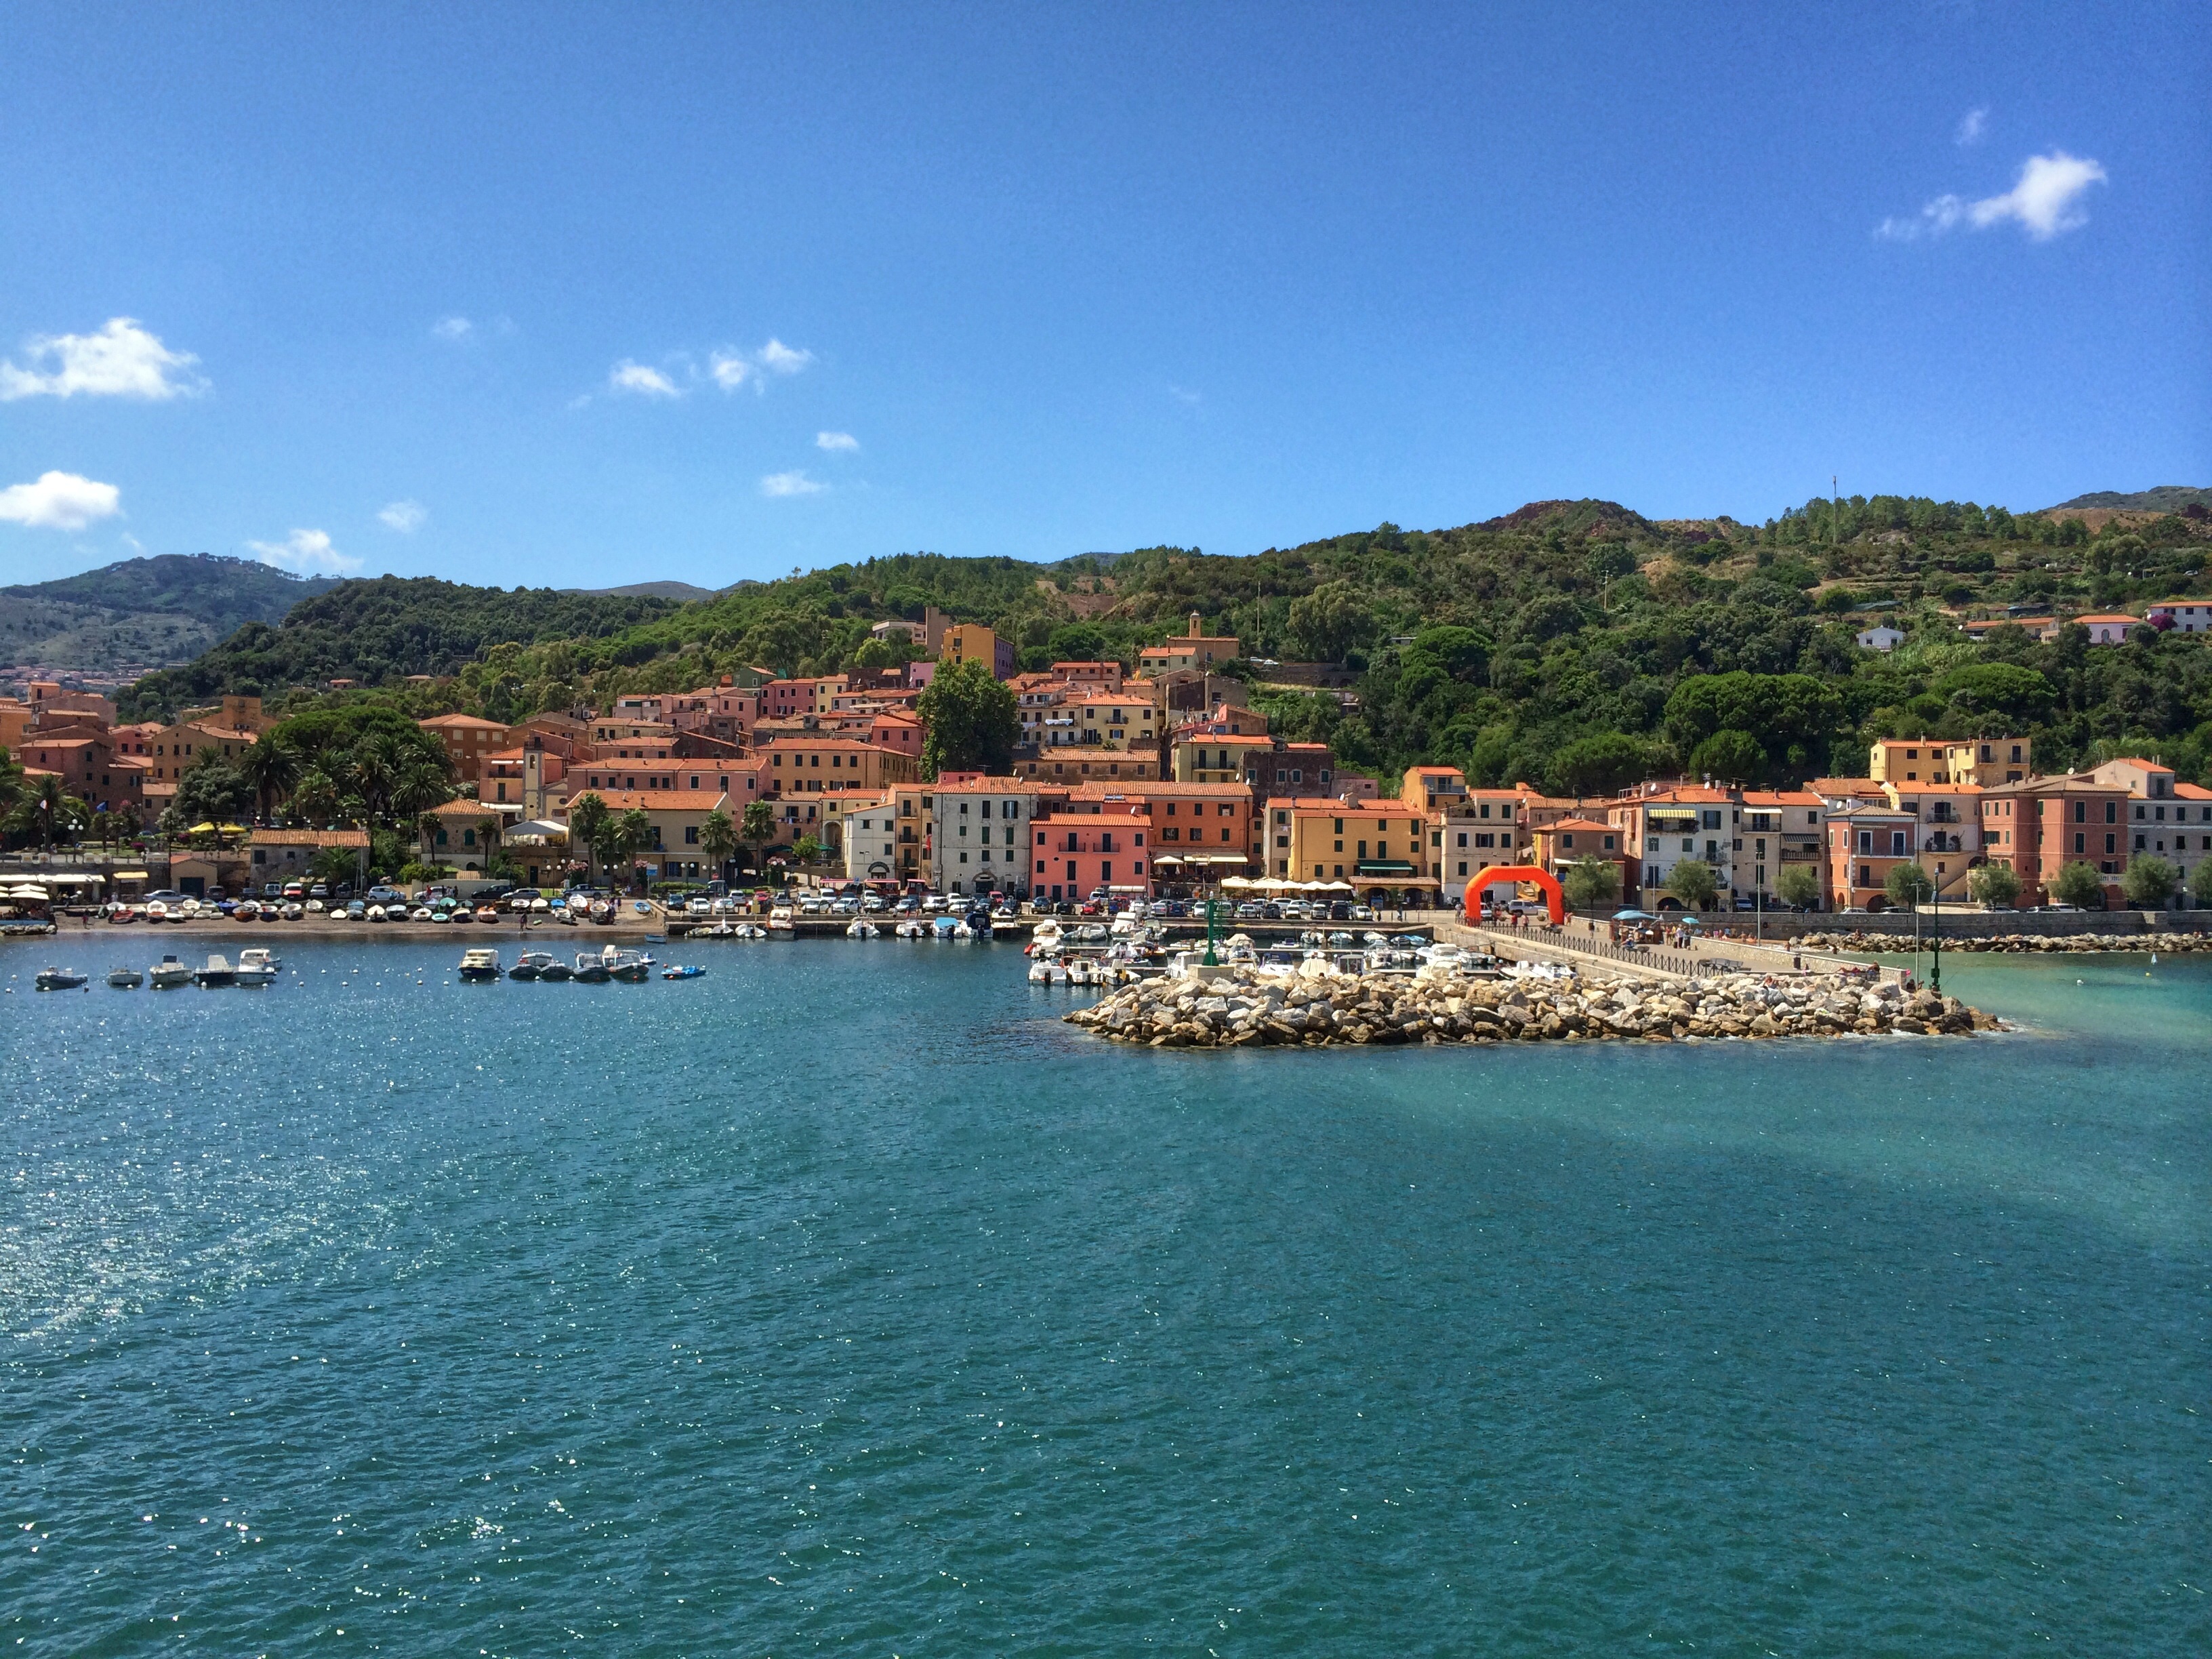
sea, coast, water, outdoor, ocean, sky, boat, town, city, ship, vacation, travel, europe, cove, mediterranean, vehicle, bay, island, italy, harbor, sightseeing, blue, port, tourism, clouds, history, famous, italian, cape, destination, elba, rio marina